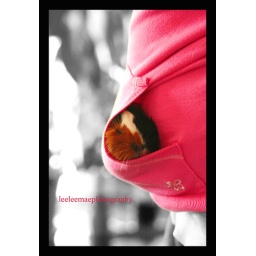
taken in my living room sitting on my couch, my lil cousin put my baby guinea pig in her sweater :)